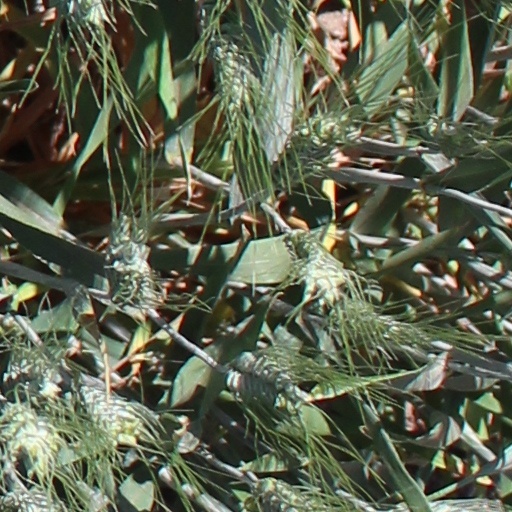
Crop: wheat